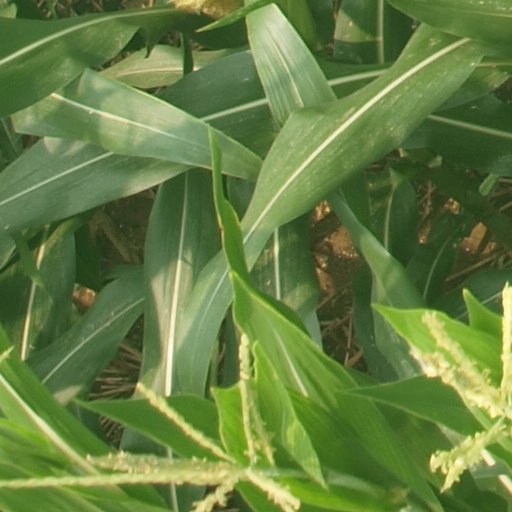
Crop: maize; corn